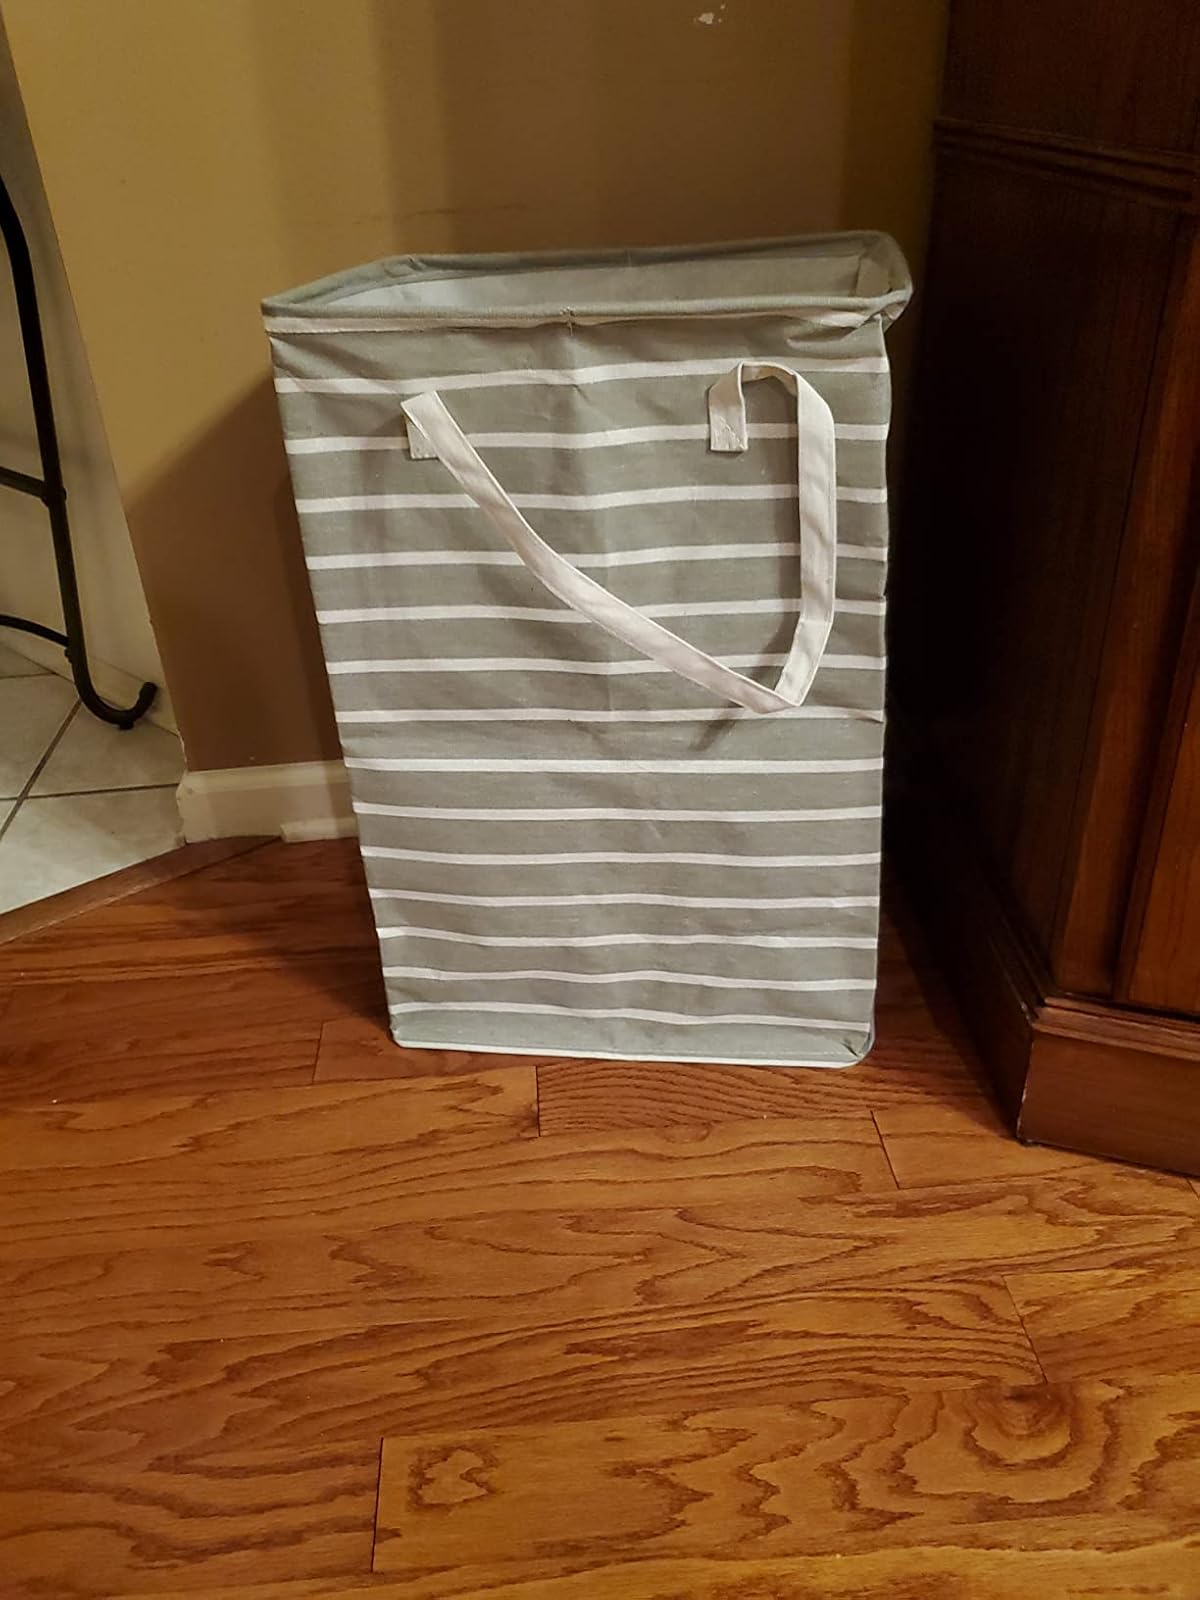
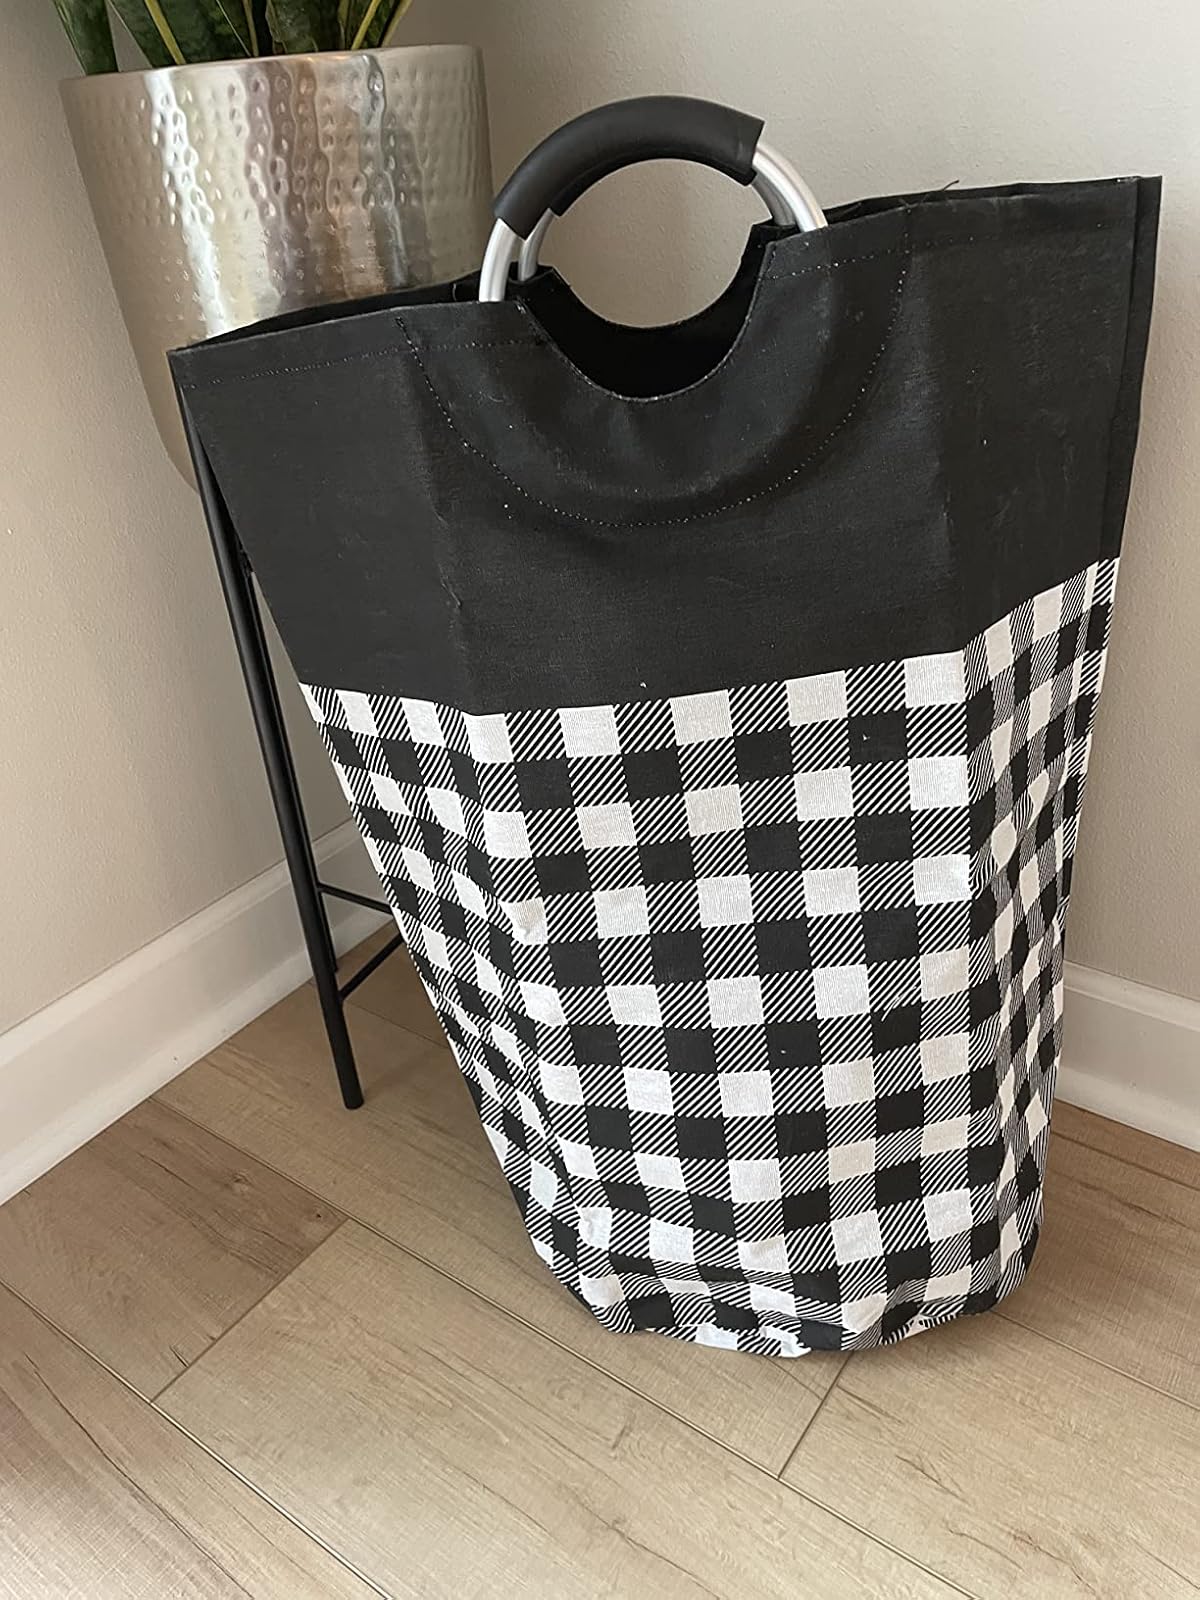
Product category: items_hamper
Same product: no